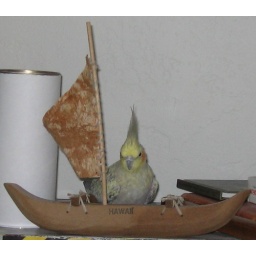
Elli sets sail in the Boy's little boat (unposed). 16 April 2006.